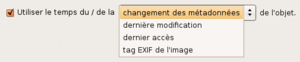
En informatique, une liste déroulante est un élément d'interface graphique qui permet à l'utilisateur de sélectionner une ou plusieurs options. Il en existe deux types : celles qui affichent et permettent de choisir une seule option, et celles qui permettent de sélectionner plusieurs options et qui en montrent au moins deux. Cet élément est couramment utilisé par des sites Web et des logiciels.